Antonio de la Cuesta y Sáinz

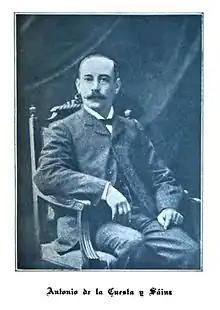

Antonio de la Cuesta y Sáinz (1864–1924) was a Spanish journalist and poet. A prolific writer, his works range from articles and essays to poems and novellas. While residing at Bilbao he ran the traditionalist newspaper ""La Cantabria"", and founded and directed religious magazine ""El Pan de los Pobres"". He was awarded the pro Ecclesia et Pontifice cross by the Pope.